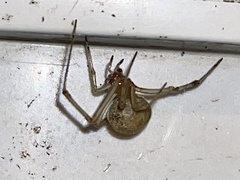
Species: Parasteatoda_tepidariorum